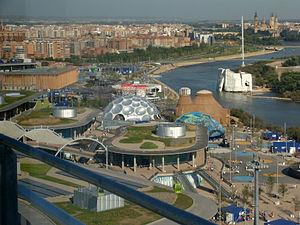
L'Expo Zaragoza 2008, vue du haut de la Tour de l'Eau
L'Exposition Spécialisée Zaragoza 2008 était une Exposition Spécialisée tenue à Saragosse entre le 14 juin 2008 et le 14 septembre 2008. Cent six pays y étaient représentés, et 3 400 spectacles étaient prévus. La mascotte de l'expo est une goutte d'eau du nom de Fluvi.